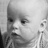
Emotion: surprise